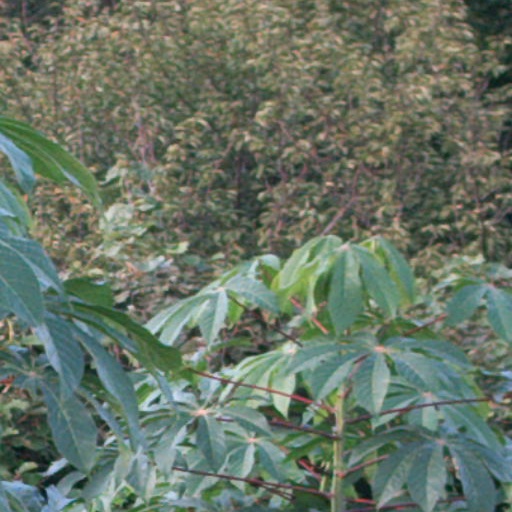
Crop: cassava